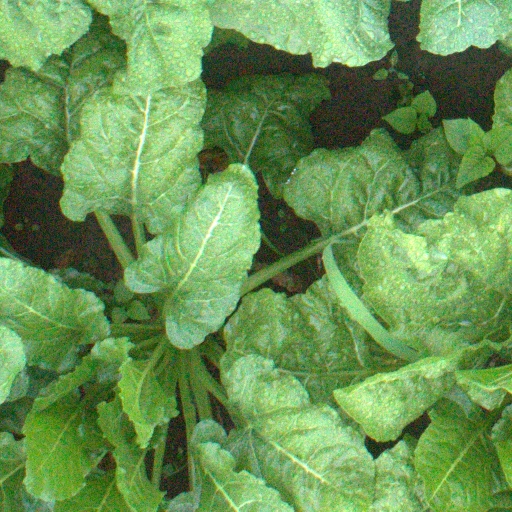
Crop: sugar beet